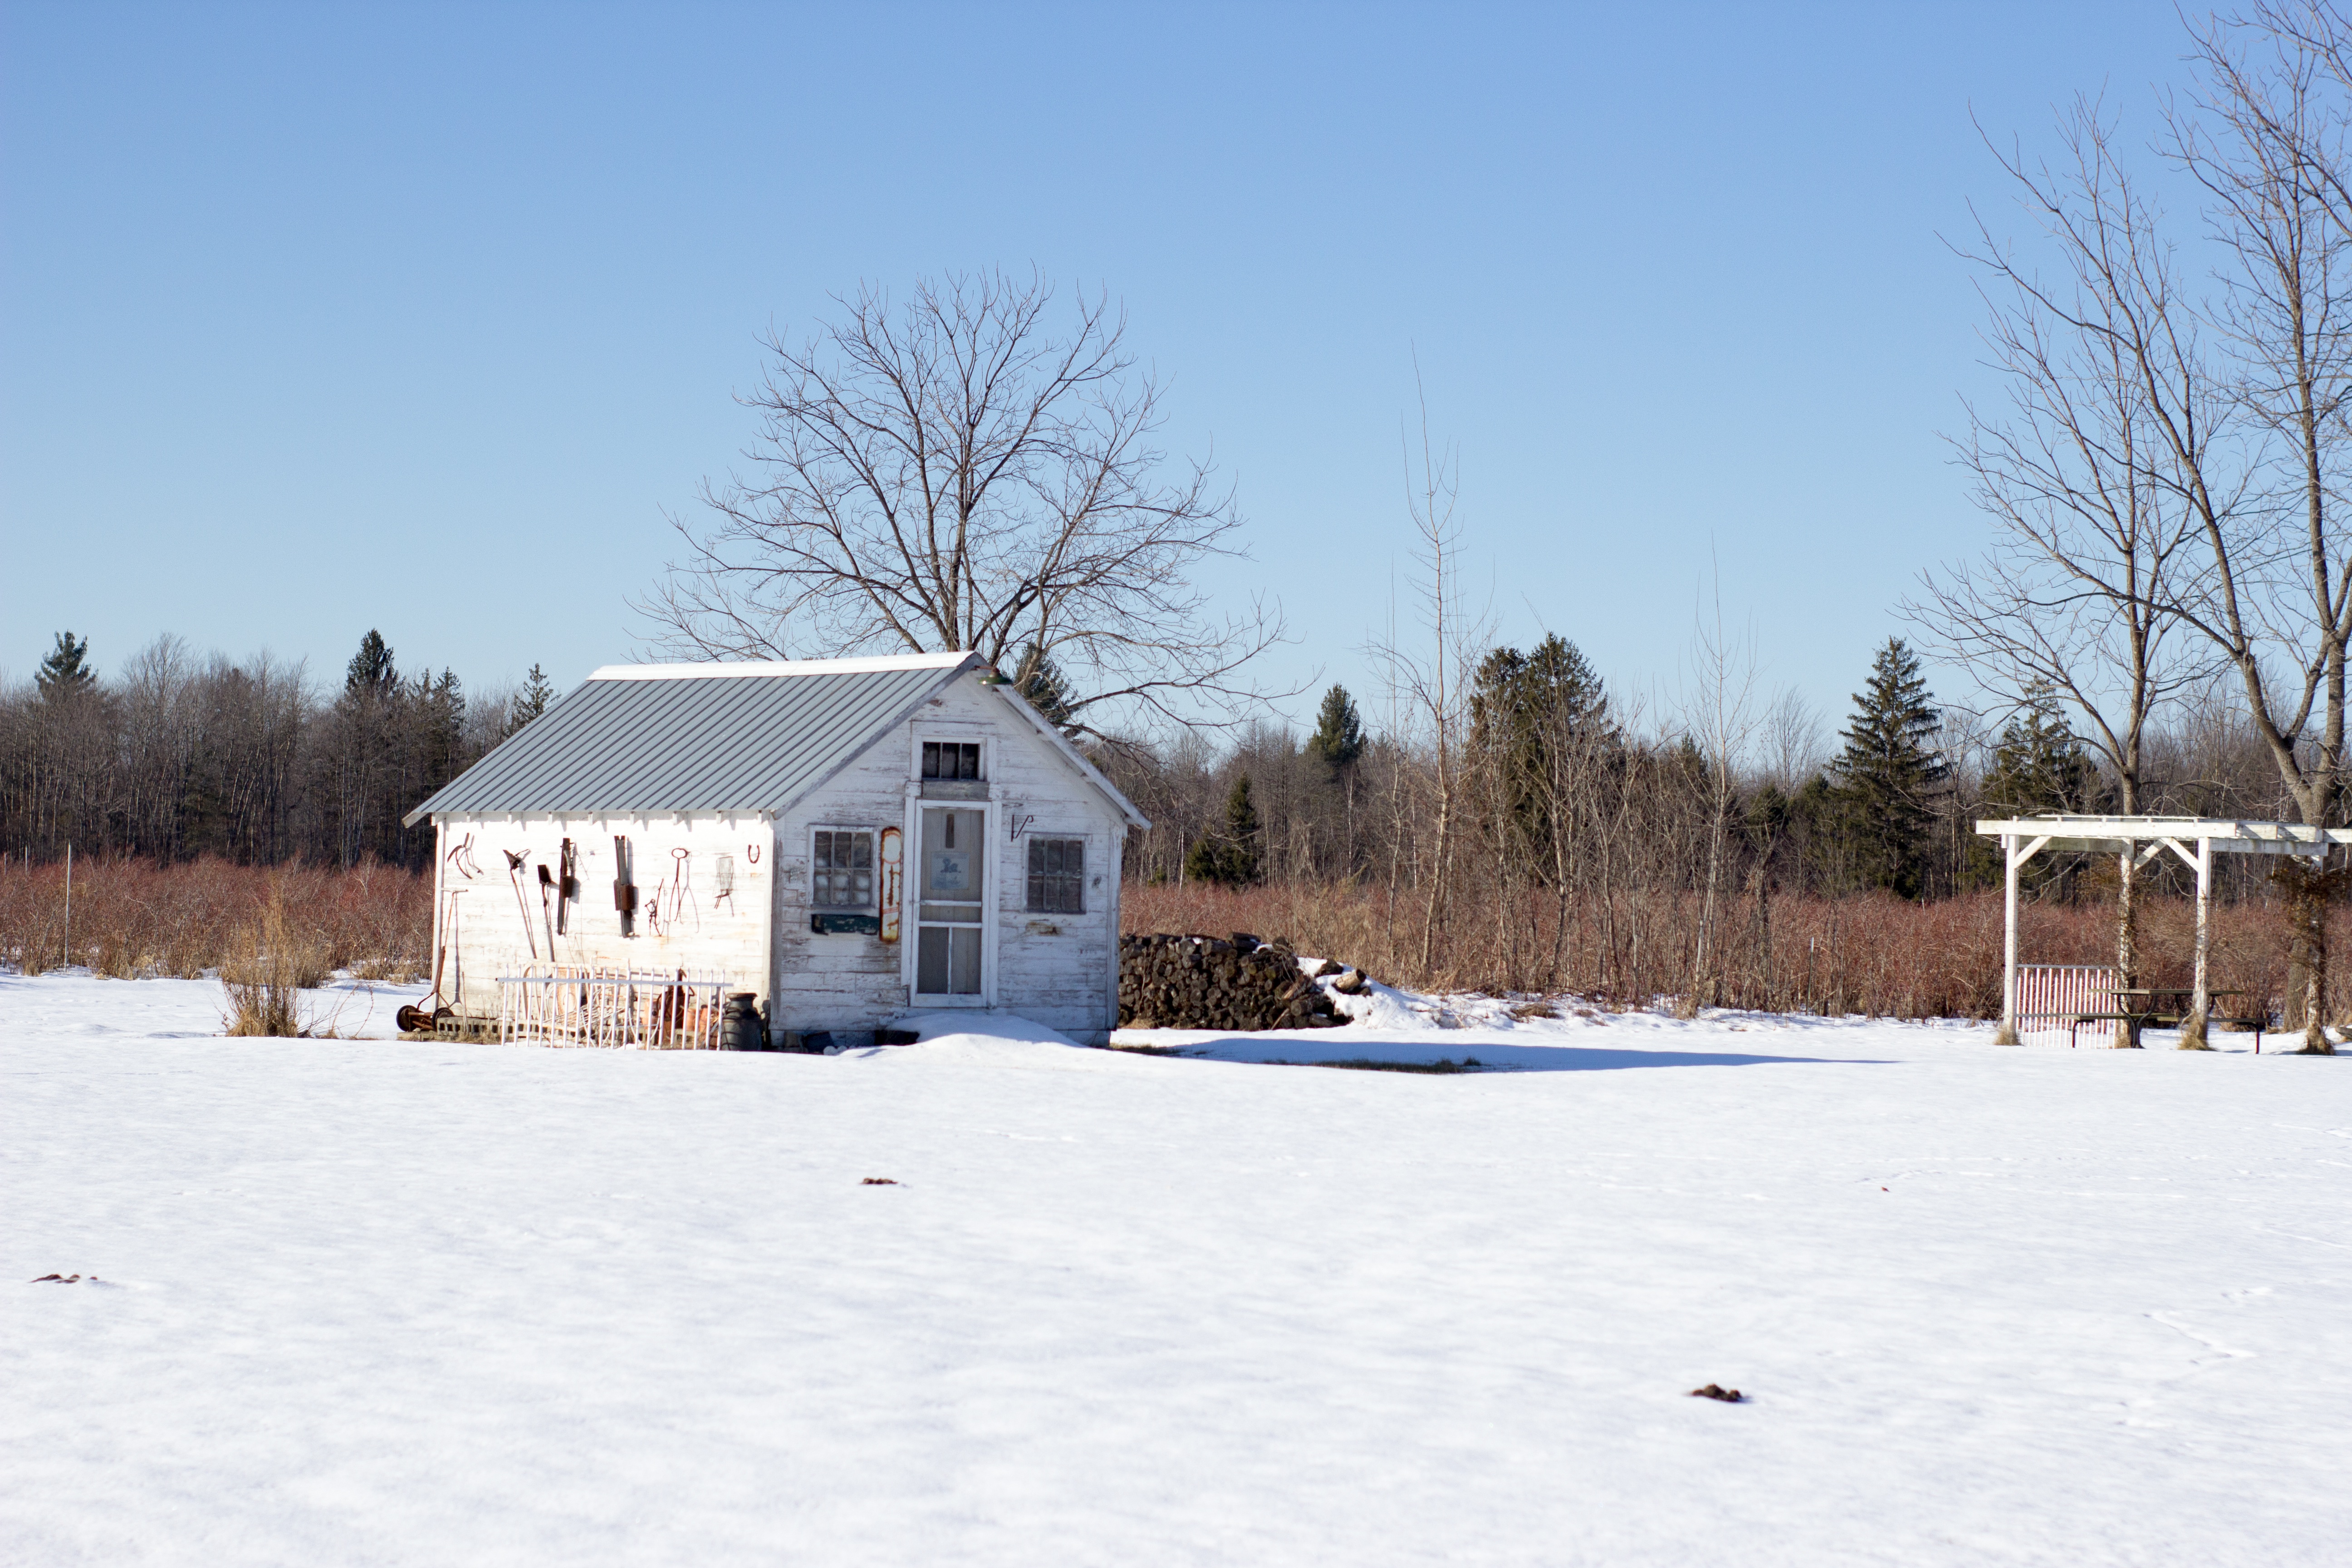
snow, winter, house, roof, barn, home, cottage, weather, season, estate, residential area, outdoor structure